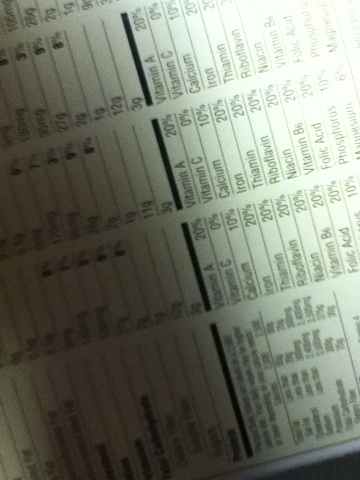Question: Is the cooking directions for this product?
Answer: no